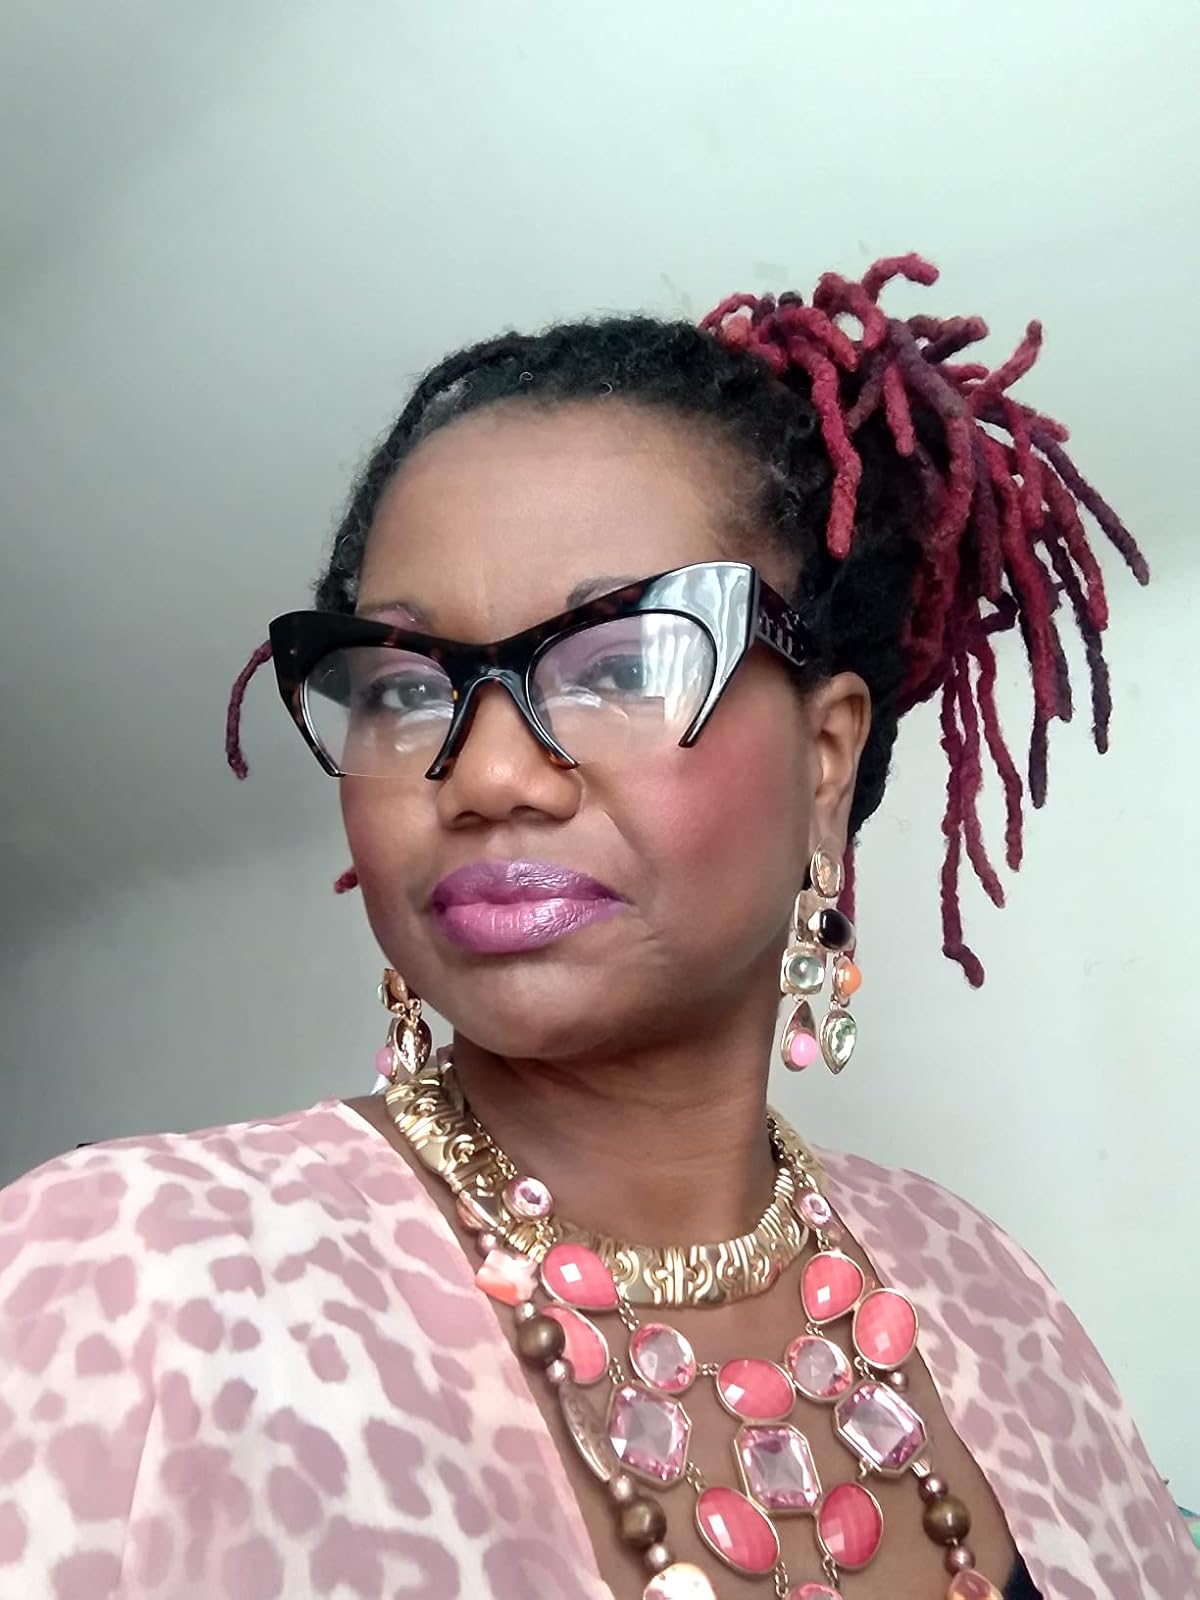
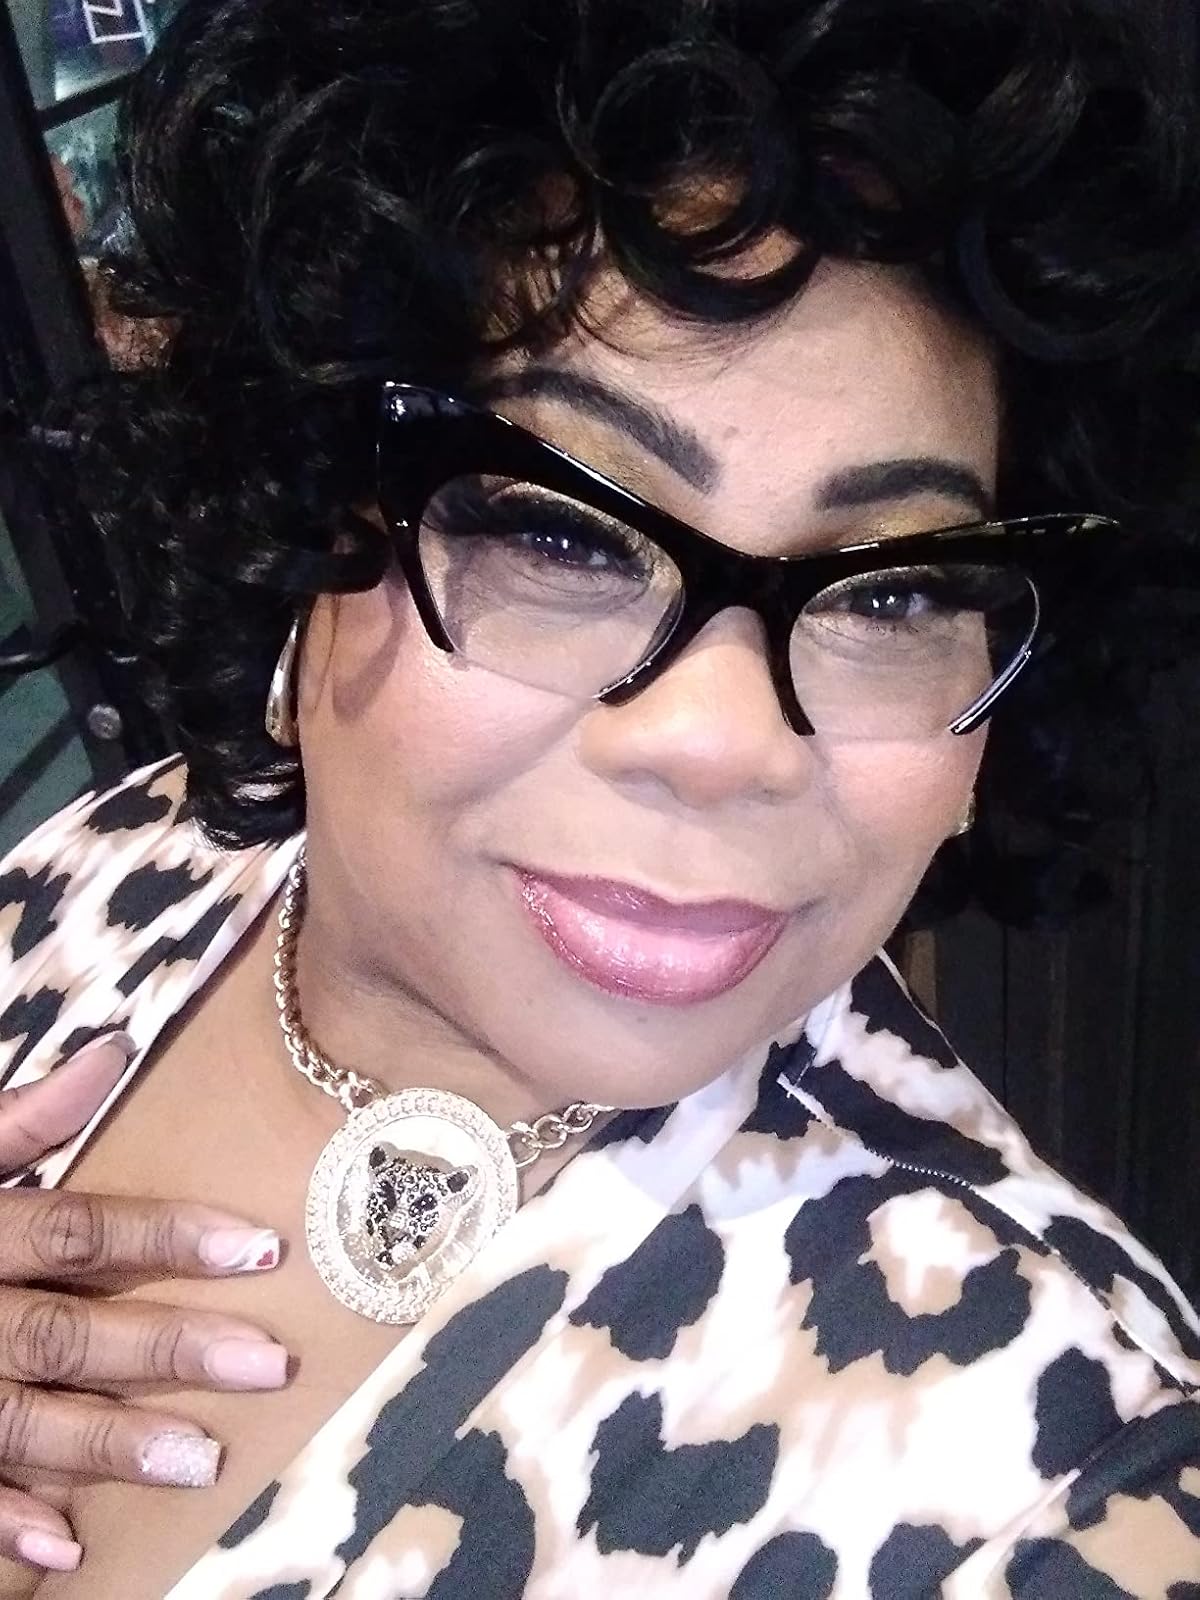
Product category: accessories_sunglasses
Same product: yes